Upper Plenty

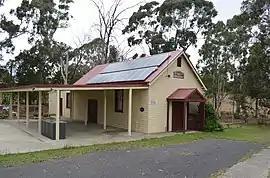
Upper Plenty Mechanics Institute, 2015

Upper Plenty is a locality in central Victoria, Australia. The locality is in the Shire of Mitchell local government area, north of the state capital, Melbourne.